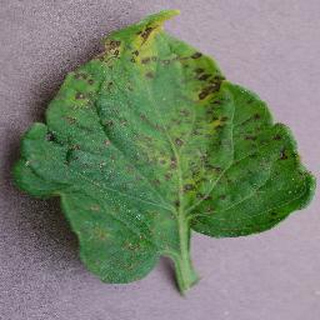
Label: tomato_septoria_leaf_spot